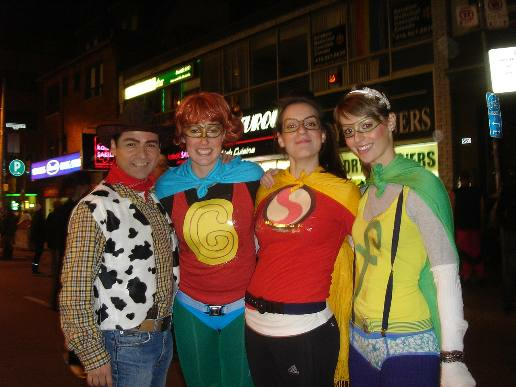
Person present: Yes